History of Jamaica

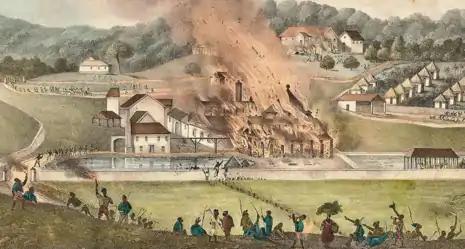
Insurgent slaves destroying the Roehampton Estate, January 1832

While running at full speed, Davy shot Tacky and cut off his head as evidence of his feat, for which he would be richly rewarded. Tacky's head was later displayed on a pole in Spanish Town until a follower took it down in the middle of the night. The rest of Tacky's men were found in a cave near Tacky Falls, having committed suicide rather than going back to slavery.